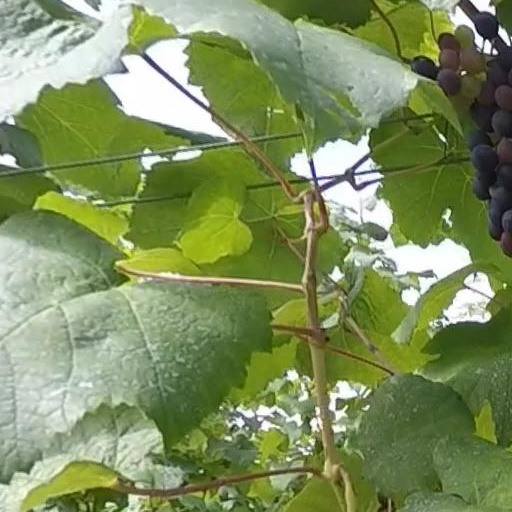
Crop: grape